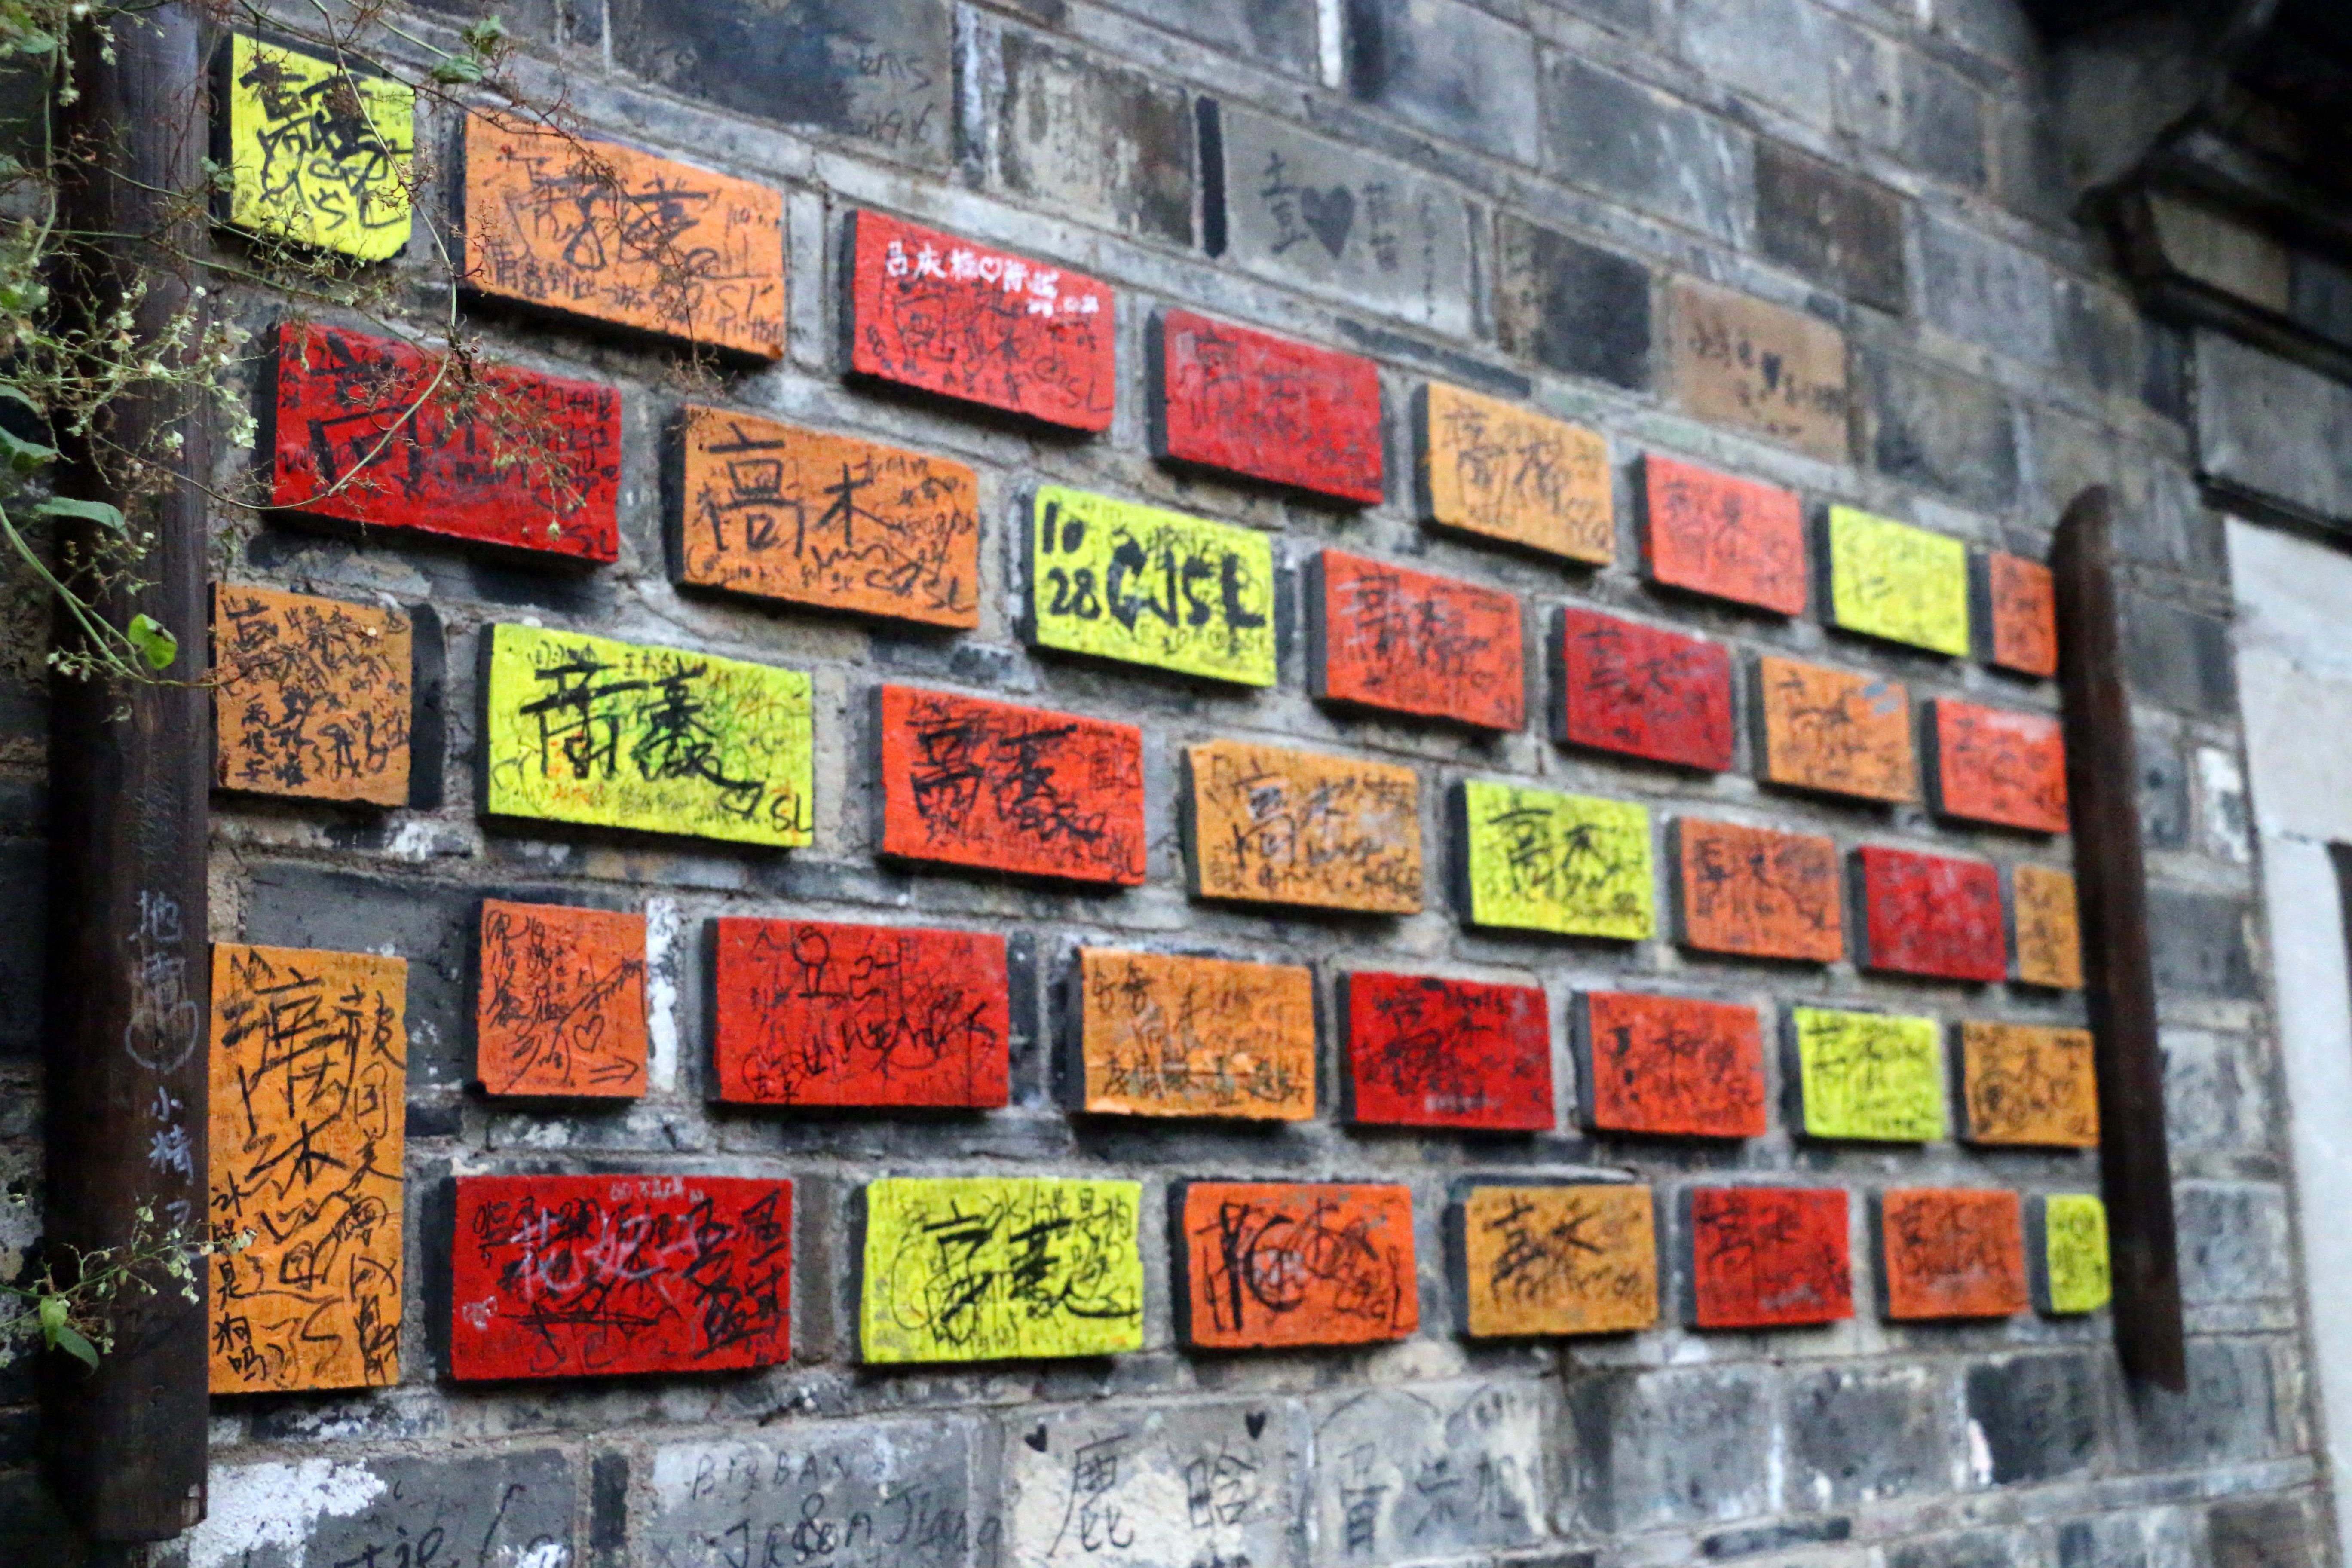
wall, color, fashion, brick, signage, memorial, art, history, road surface, urban area